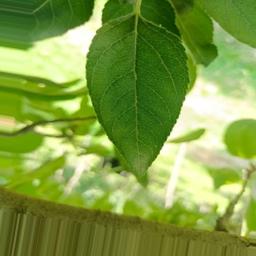
Label: Healthy